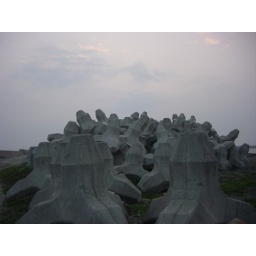
beach at an ping in tainan taiwan horse stable scuba diving014